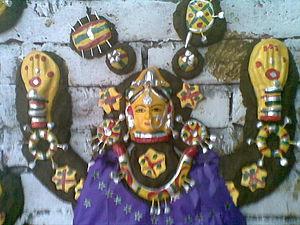
L’art de Sanjhi est lié au festival du même nom. Dans les provinces rurales du Rajasthan, du Madhya Pradesh, de Uttar Pradesh, du Punjab et de Haryana, les jeunes femmes non mariées célèbrent cet art en vue de trouver un mari et d’avoir des enfants.
L’article dévoile l’histoire de la peinture en Inde depuis près de 30 000 ans.